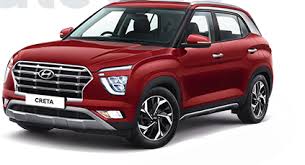
Label: noambulance